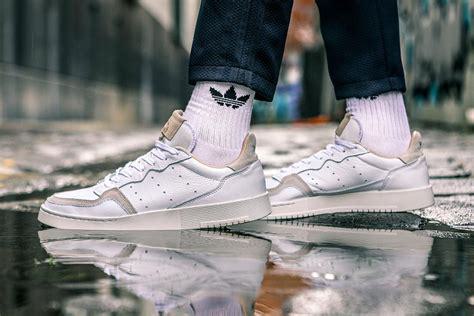
Brand: Adidas
Model: Supercourt